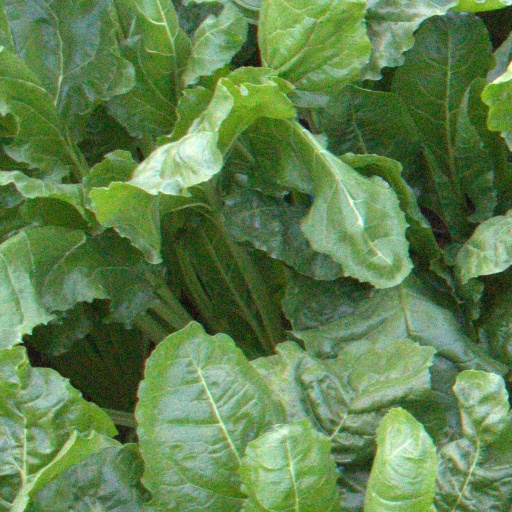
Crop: sugar beet